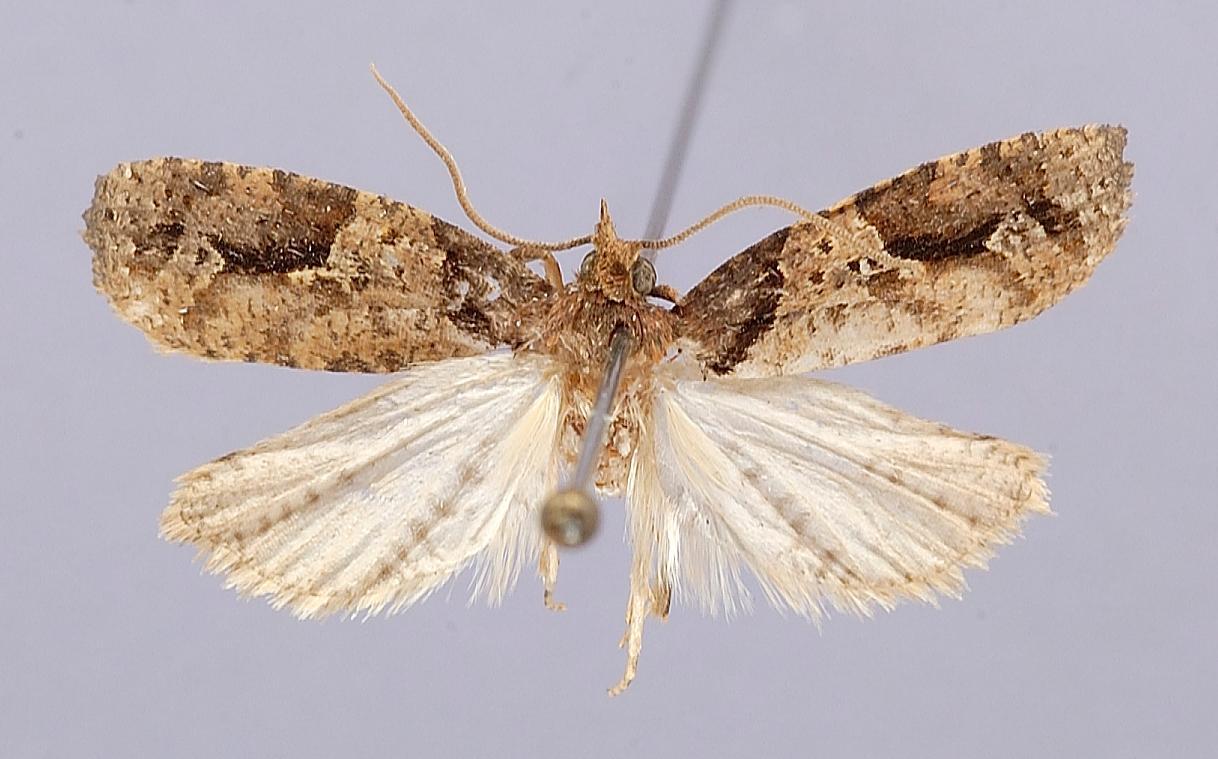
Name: Inape penai
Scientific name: Inape penai Razowski, 1988
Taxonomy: Animalia, Arthropoda, Insecta, Lepidoptera, Tortricidae
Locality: Incachaca, Cochabamba, 2100 m, tropical cloud forest area, Cochabamba, Bolivia
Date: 27 Aug 1956 to 5 Sep 1956